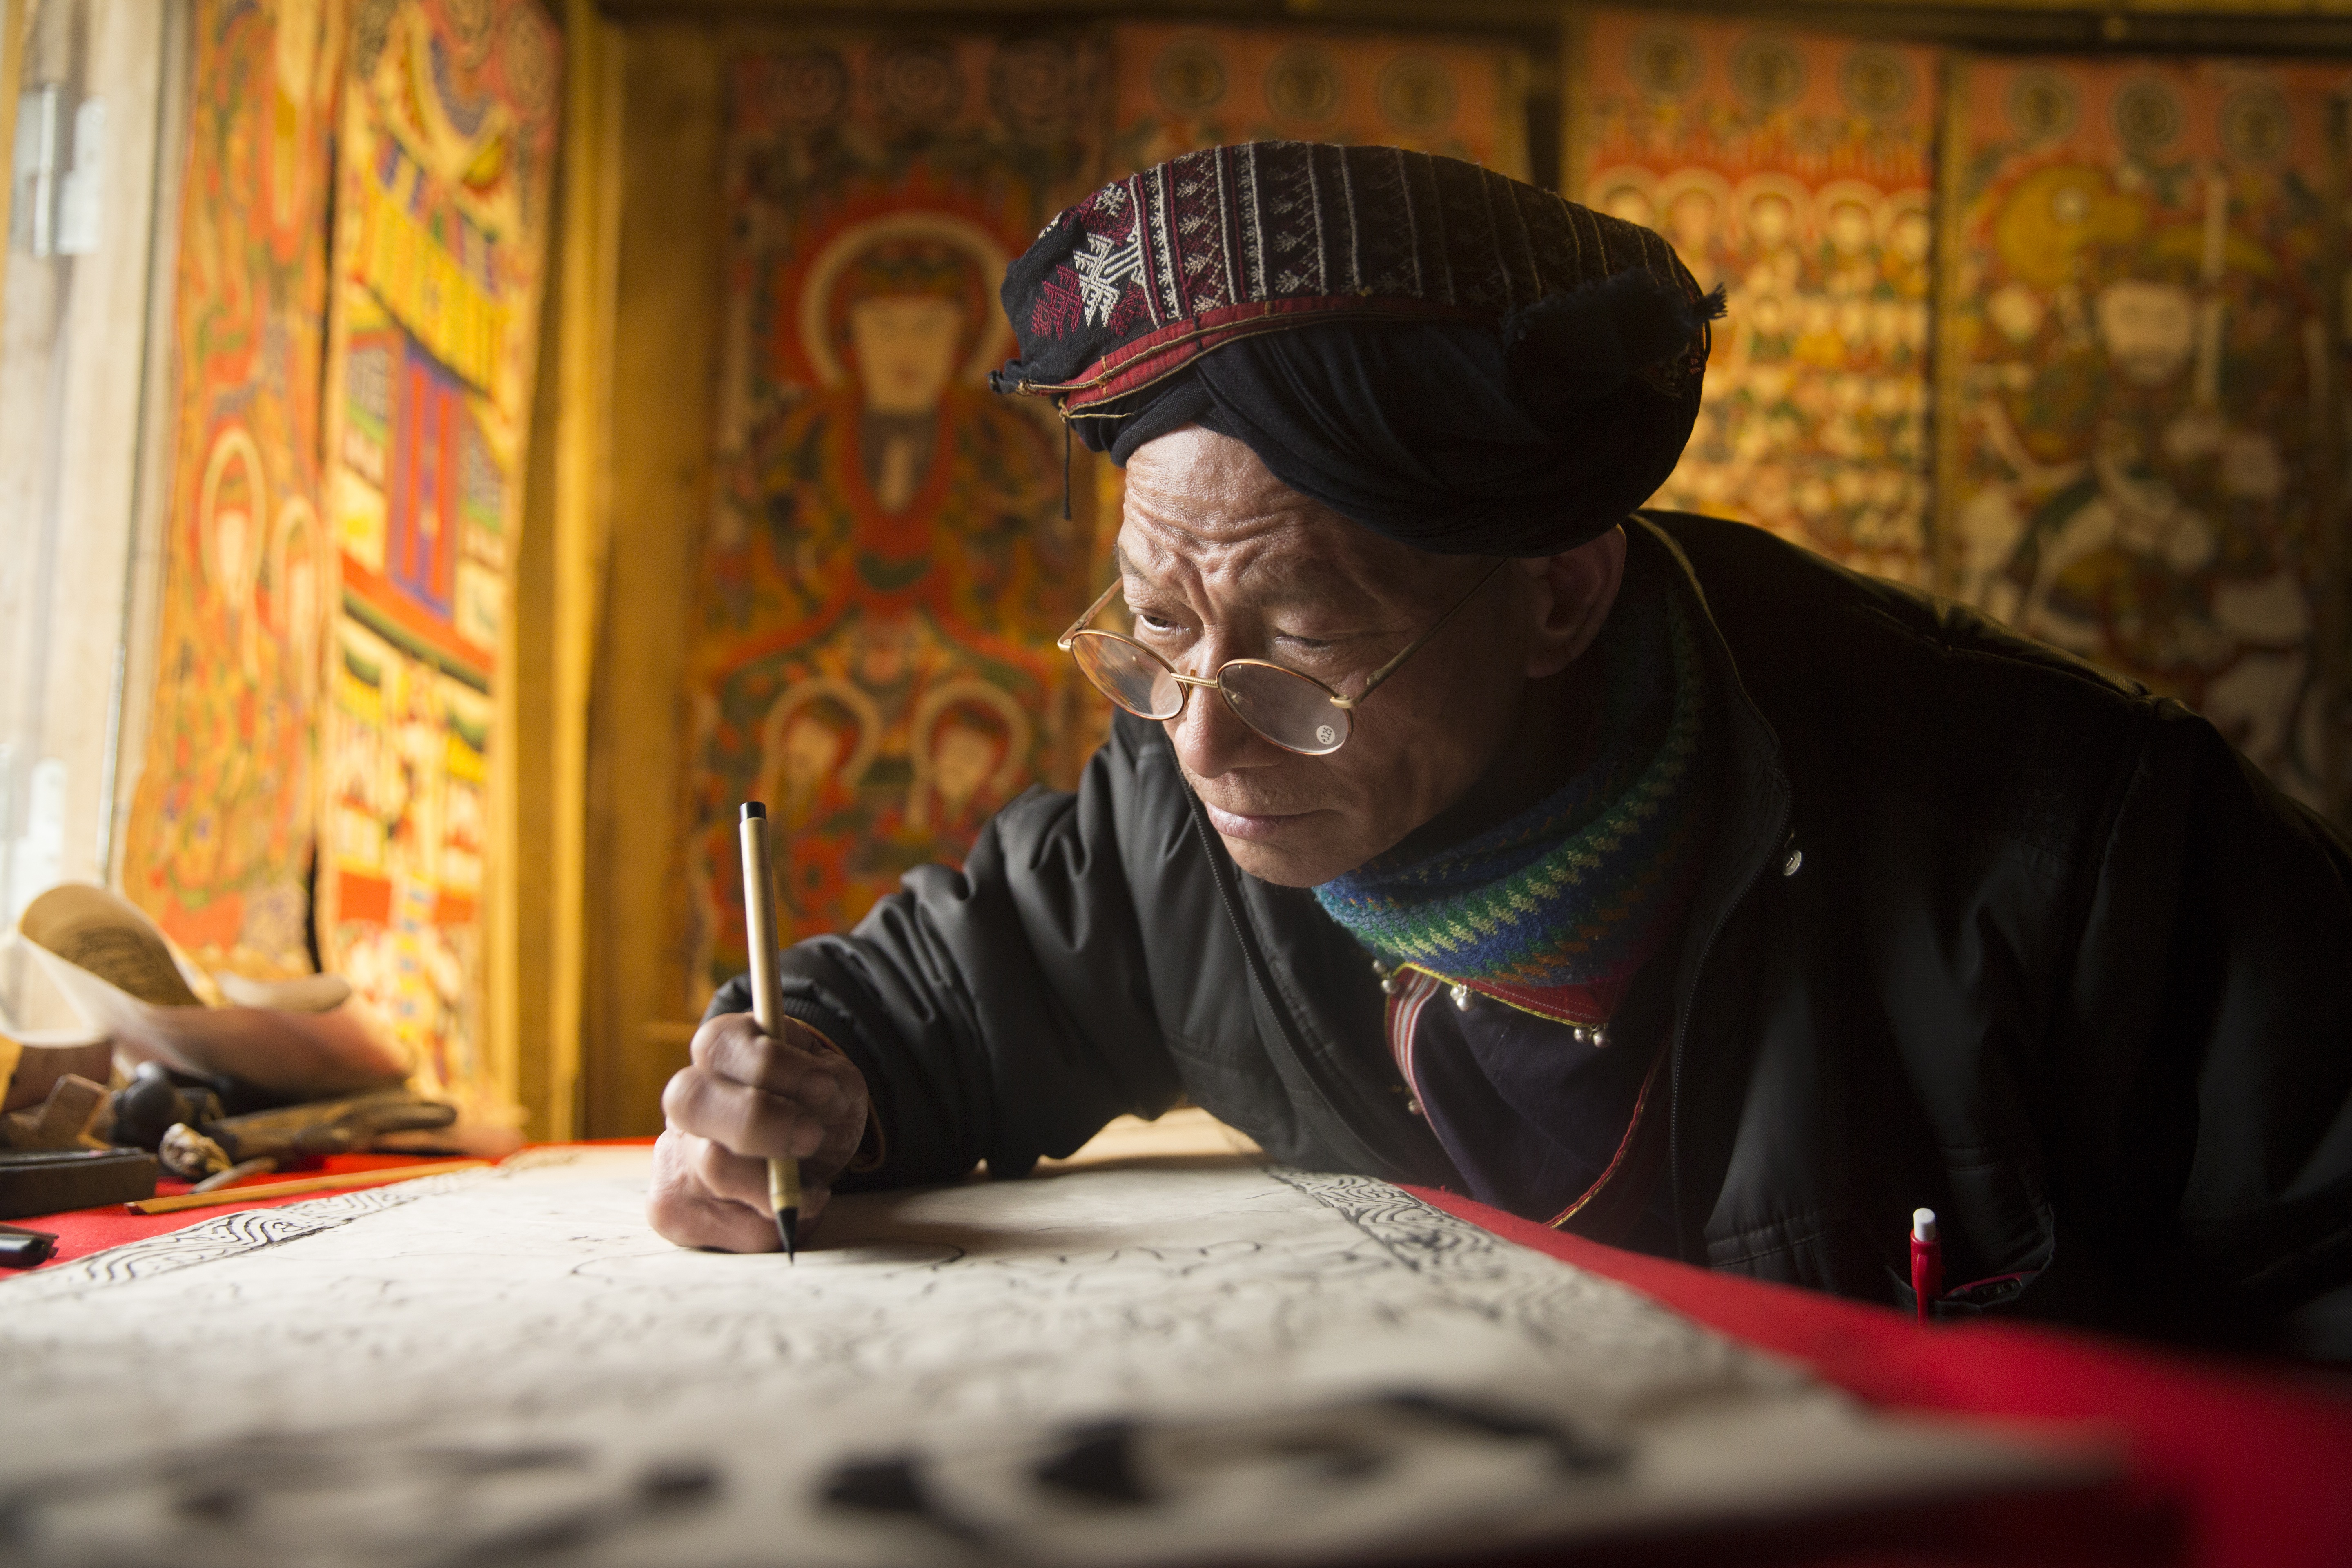
old women, cool, write, profession, temple, imam